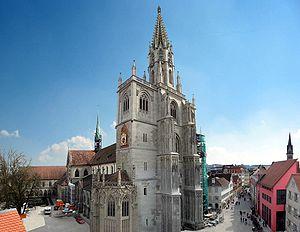
Cathédrale Notre-Dame de Constance et ses environs, vus du nord-ouest. Assemblage de plusieurs photographies. On distingue, de gauche à droite
La cathédrale Notre-Dame de Constance est l'ancien siège de l'évêché de Constance, en Allemagne. La première construction de l'édifice remonte aux premiers temps de la création du siège épiscopal, vers l'an 600, et est mentionnée pour la première fois en l'an 780. Elle fut pendant douze siècles le siège de l'évêque de Constance et accueillit les débats du Concile de Constance. Depuis la disparition de l'évêché de Constance en 1821, la cathédrale est utilisée comme église paroissiale.
Cet article liste les lieux de culte catholiques qui portent le titre de basiliques en Allemagne.